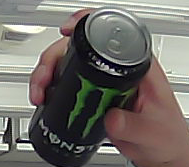
Product: monster_energydrink